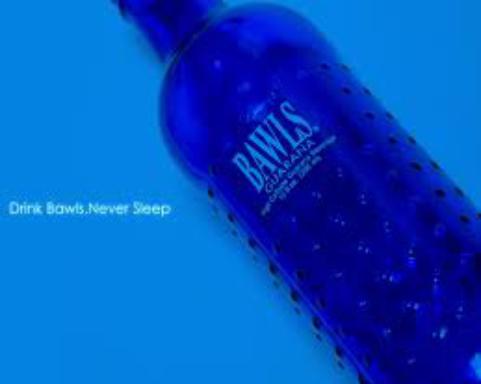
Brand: Bawls
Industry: Food